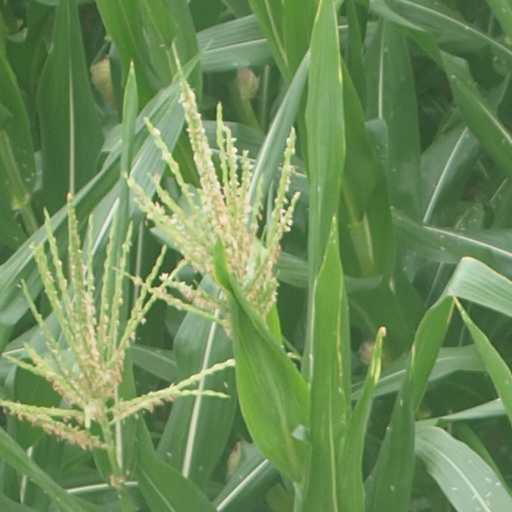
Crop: maize; corn